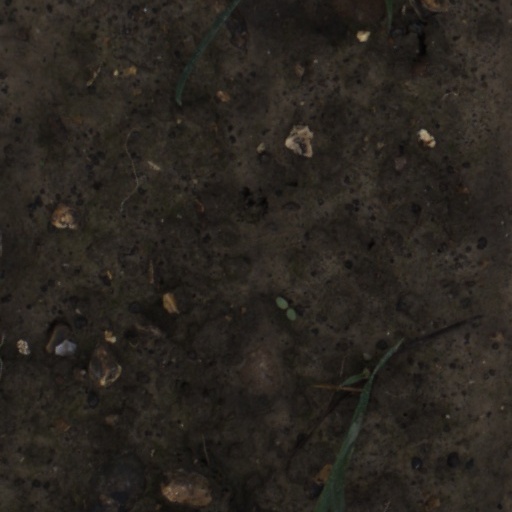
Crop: wheat